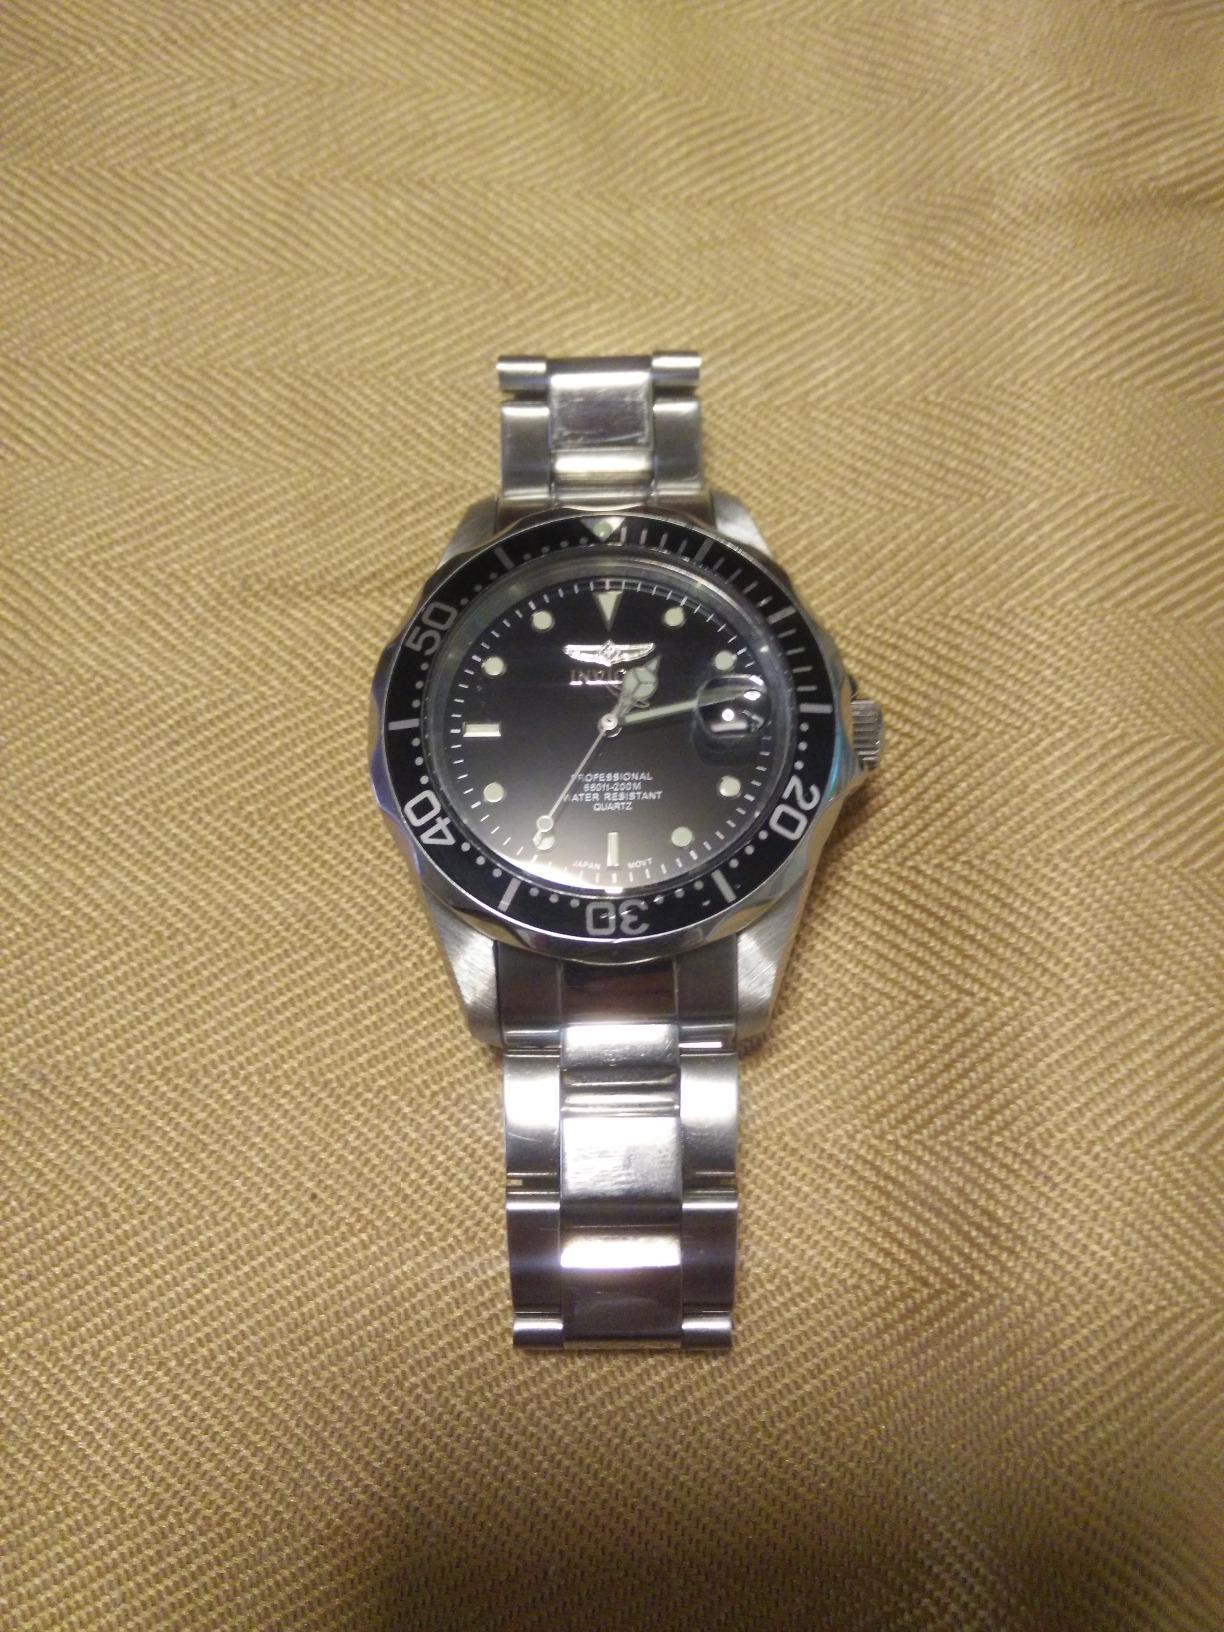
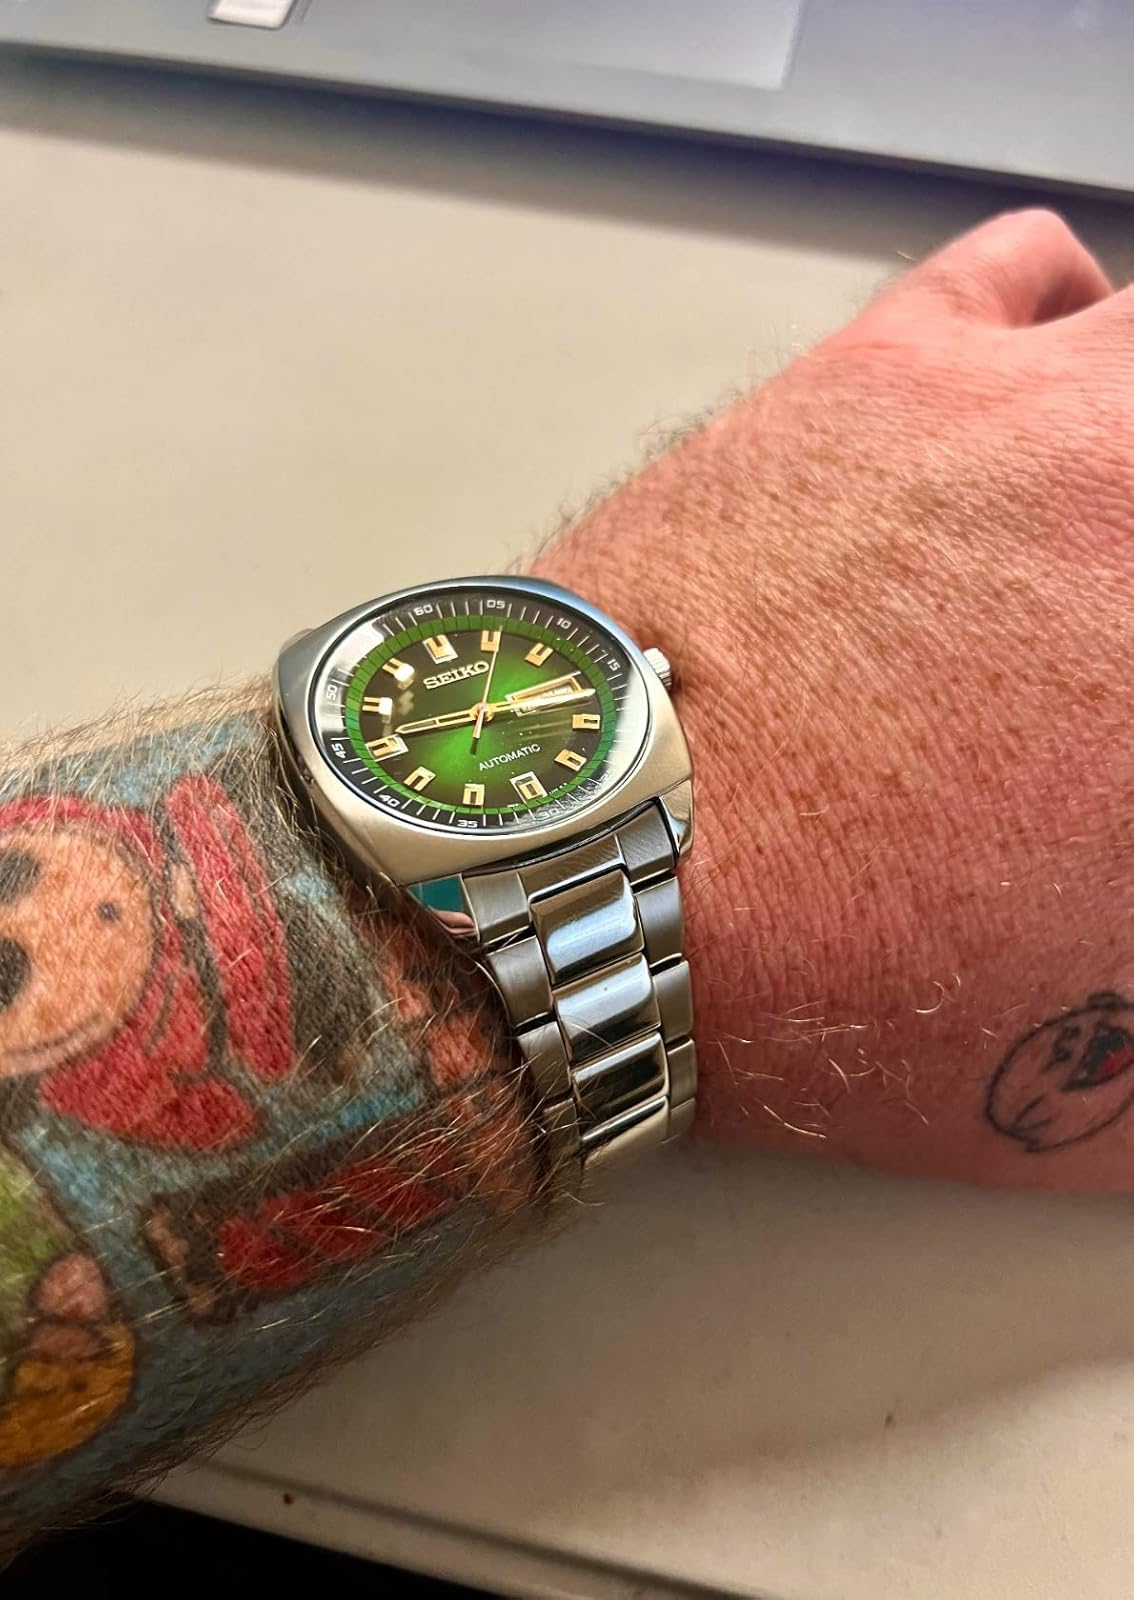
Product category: accessories_watch
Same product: no